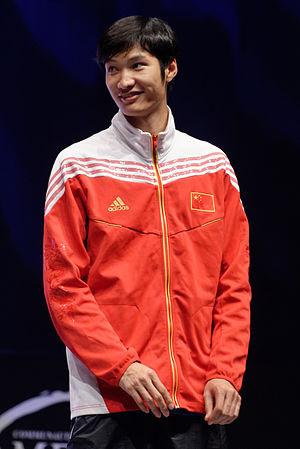
Lei Sheng lors de la remise des trophées au Master de fleuret 2013 à Dammarie-les-lys, France.
Lei Sheng est un escrimeur chinois né le 7 mars 1984 à Tianjin. Il tire au fleuret.